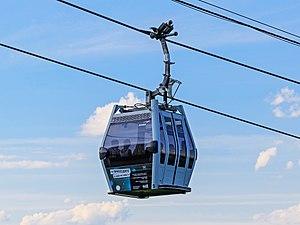
Le télécabine de Nijni Novgorod est un transport urbain par câble construit par le groupe Poma et permettant de relier les deux villes de Nijni Novgorod et de Bor, séparées par la Volga.